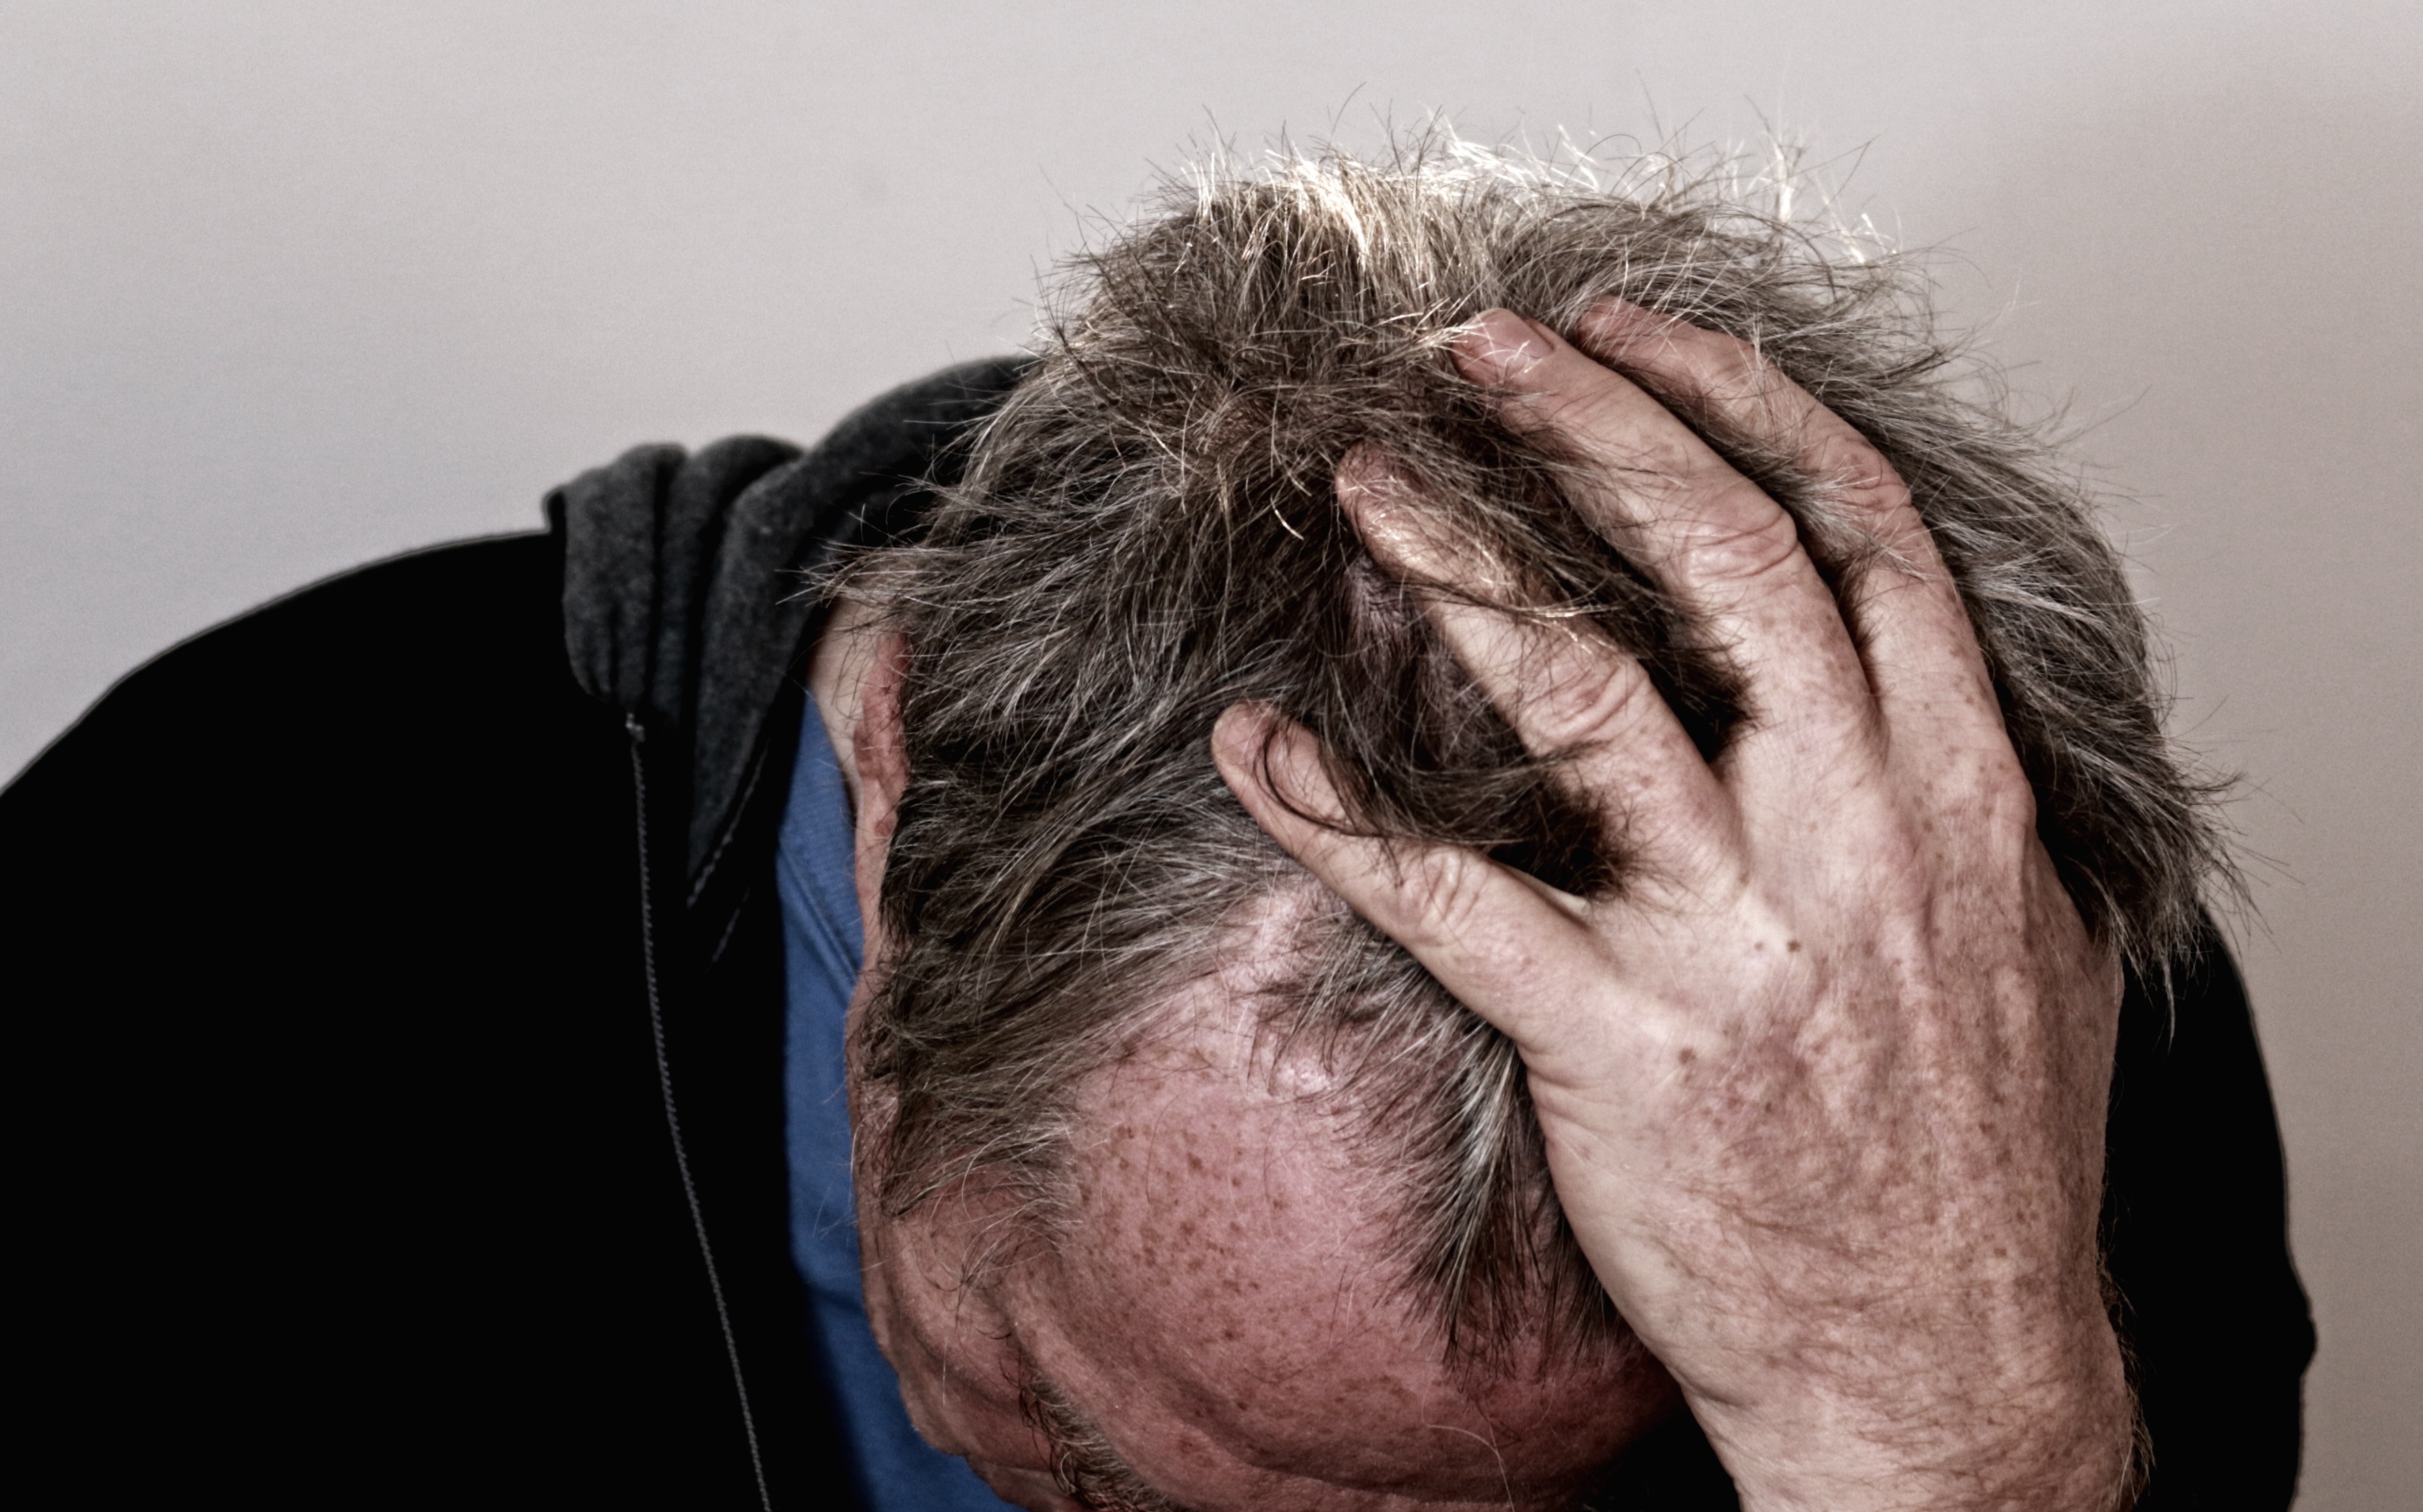
hand, man, hair, alone, heart, sadness, human, ear, arm, skull, hairstyle, muscle, mouth, close up, sad, face, loneliness, psychology, head, crisis, expression, emotional, dramatic, pain, organ, psyche, emotions, soul, closure, leave, depression, feelings, unhappy, despair, ego, therapy, psychiatry, ernst, disease, problems, being alone, psychotherapy, headaches, headache, burnout, frustration, exhausted, sense, emotionally, kummer, psychiatric, mentally, facial hair, psycholgie, archetype, archetypes